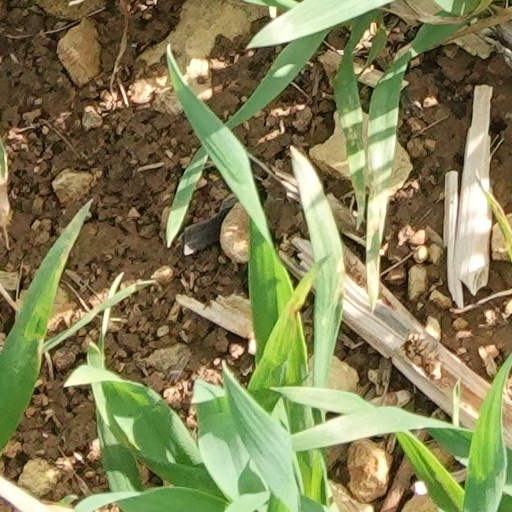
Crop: wheat